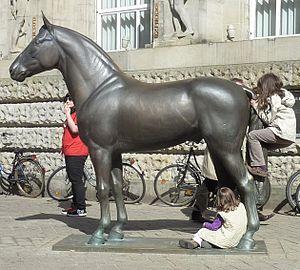
Donnerhall est un cheval de dressage allemand.